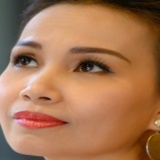
ca sĩ Cẩm Ly